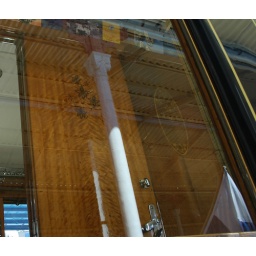
Inlaid panel doors in sleeping cars.